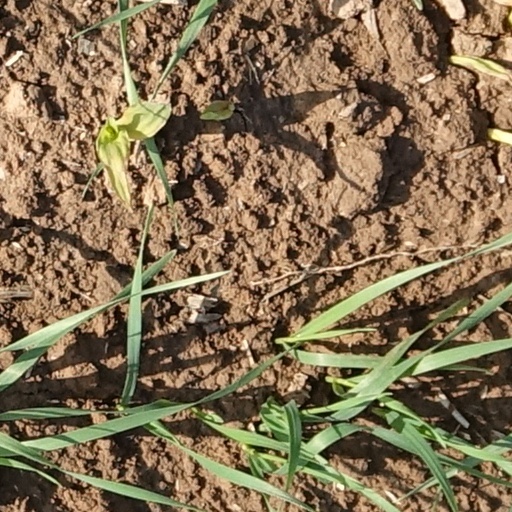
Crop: wheat